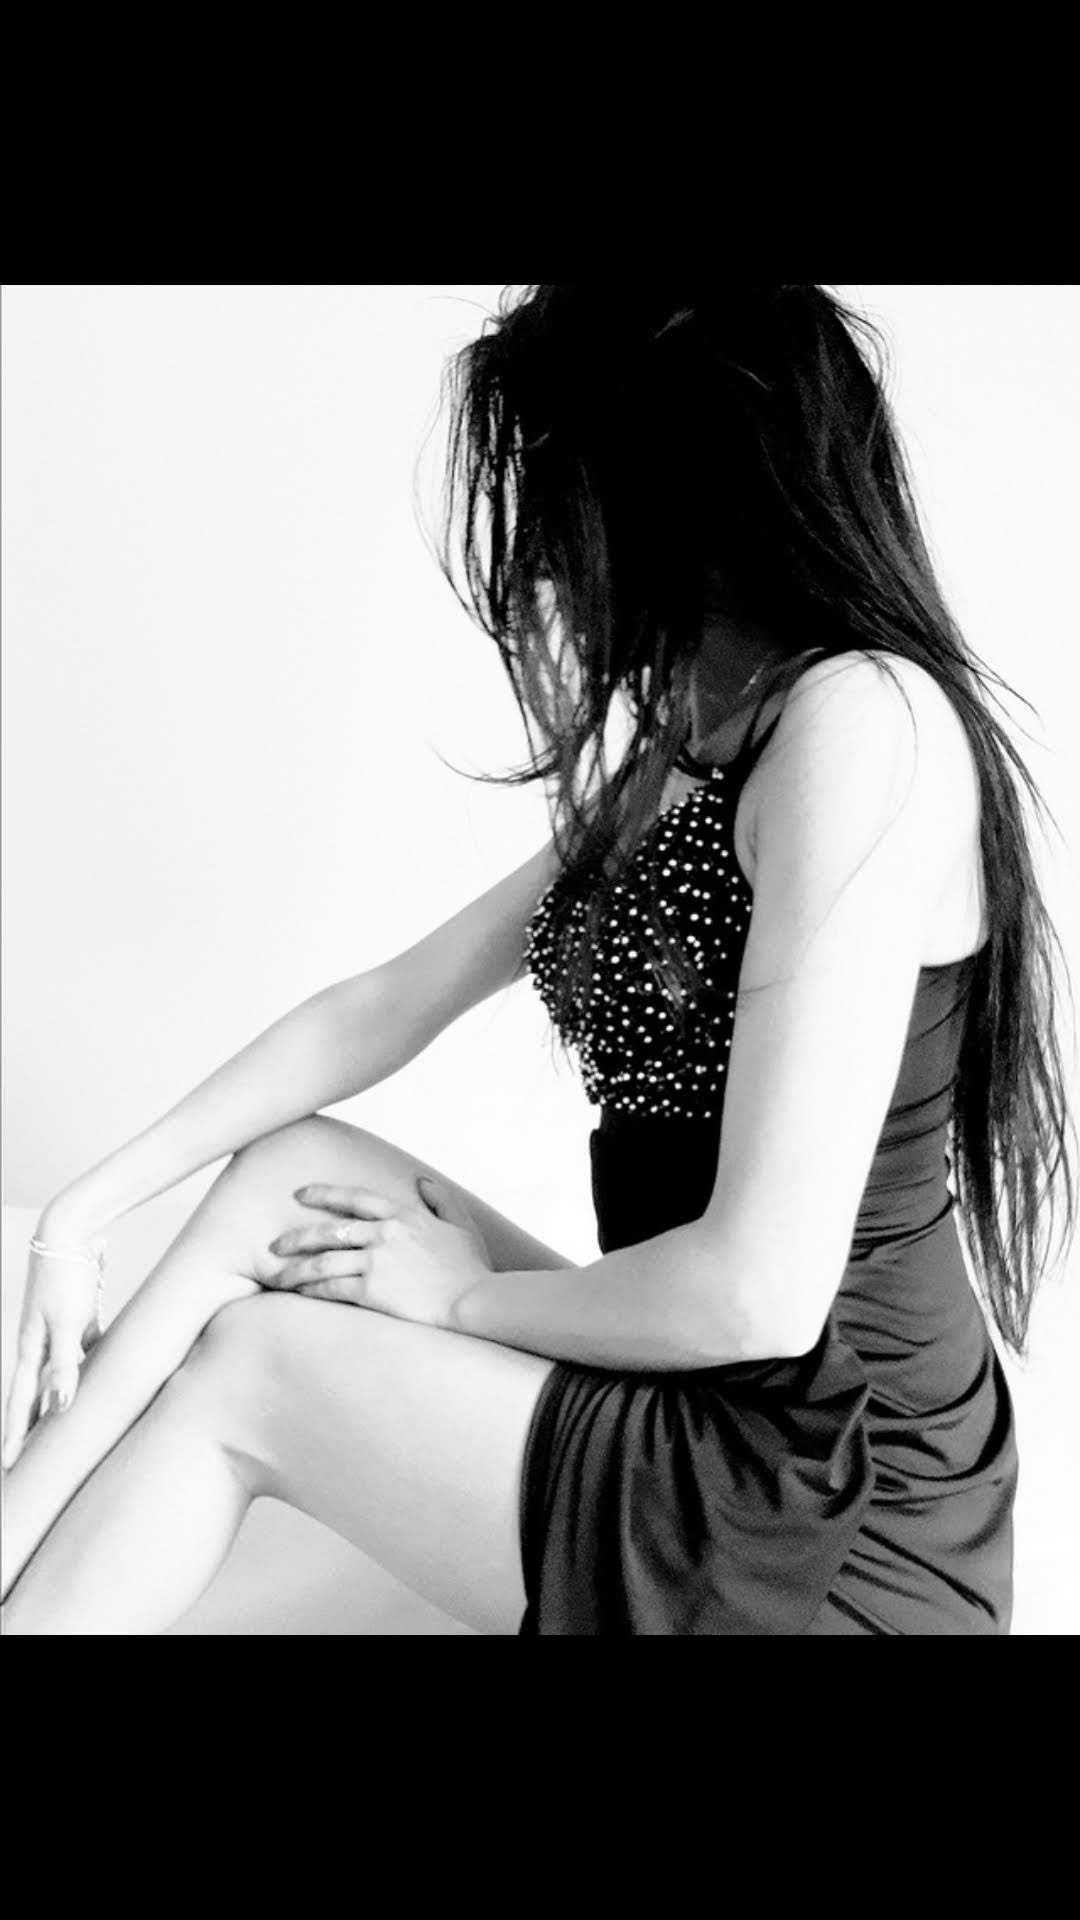
woman, black, black and white, shoulder, beauty, monochrome photography, lady, photography, monochrome, photo shoot, sitting, arm, black hair, long hair, leg, hand, back, model, stock photography, style